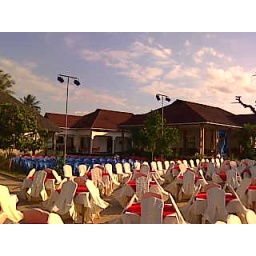
Seats were arranged in a Vodacom way that blue and white grouped together